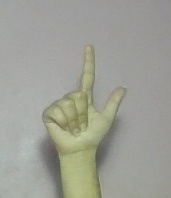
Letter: laam